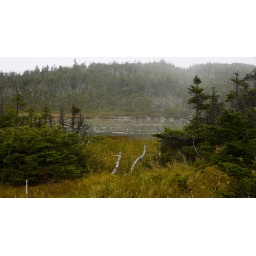
Greenleaf hut on Mt Lafayette. Eagle lake in the am, not mist, clouds